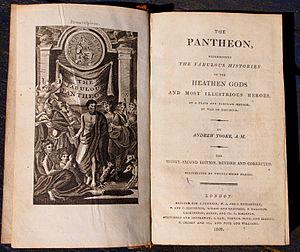
Andrew Tooke est un érudit anglais, directeur de la Charterhouse School, Gresham Professor of Geometry, fellow de la Royal Society et traducteur du Tooke's Pantheon, un ouvrage de référence sur la mythologie grecque pendant un siècle.